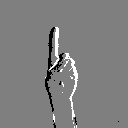
ASL letter: d